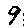
Label: 9